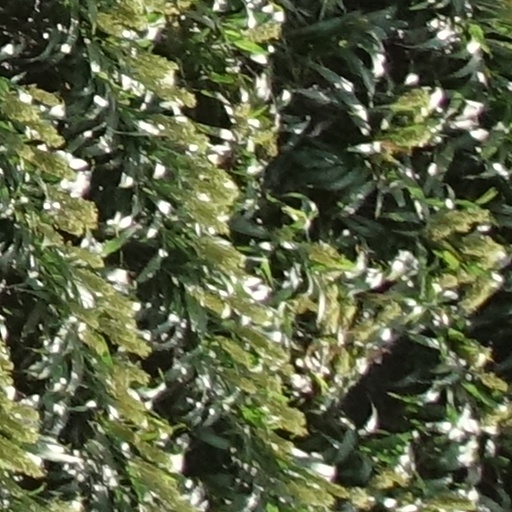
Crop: sorghum